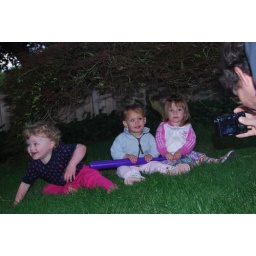
ooooh....almost had a cute pic of the girls under the tree